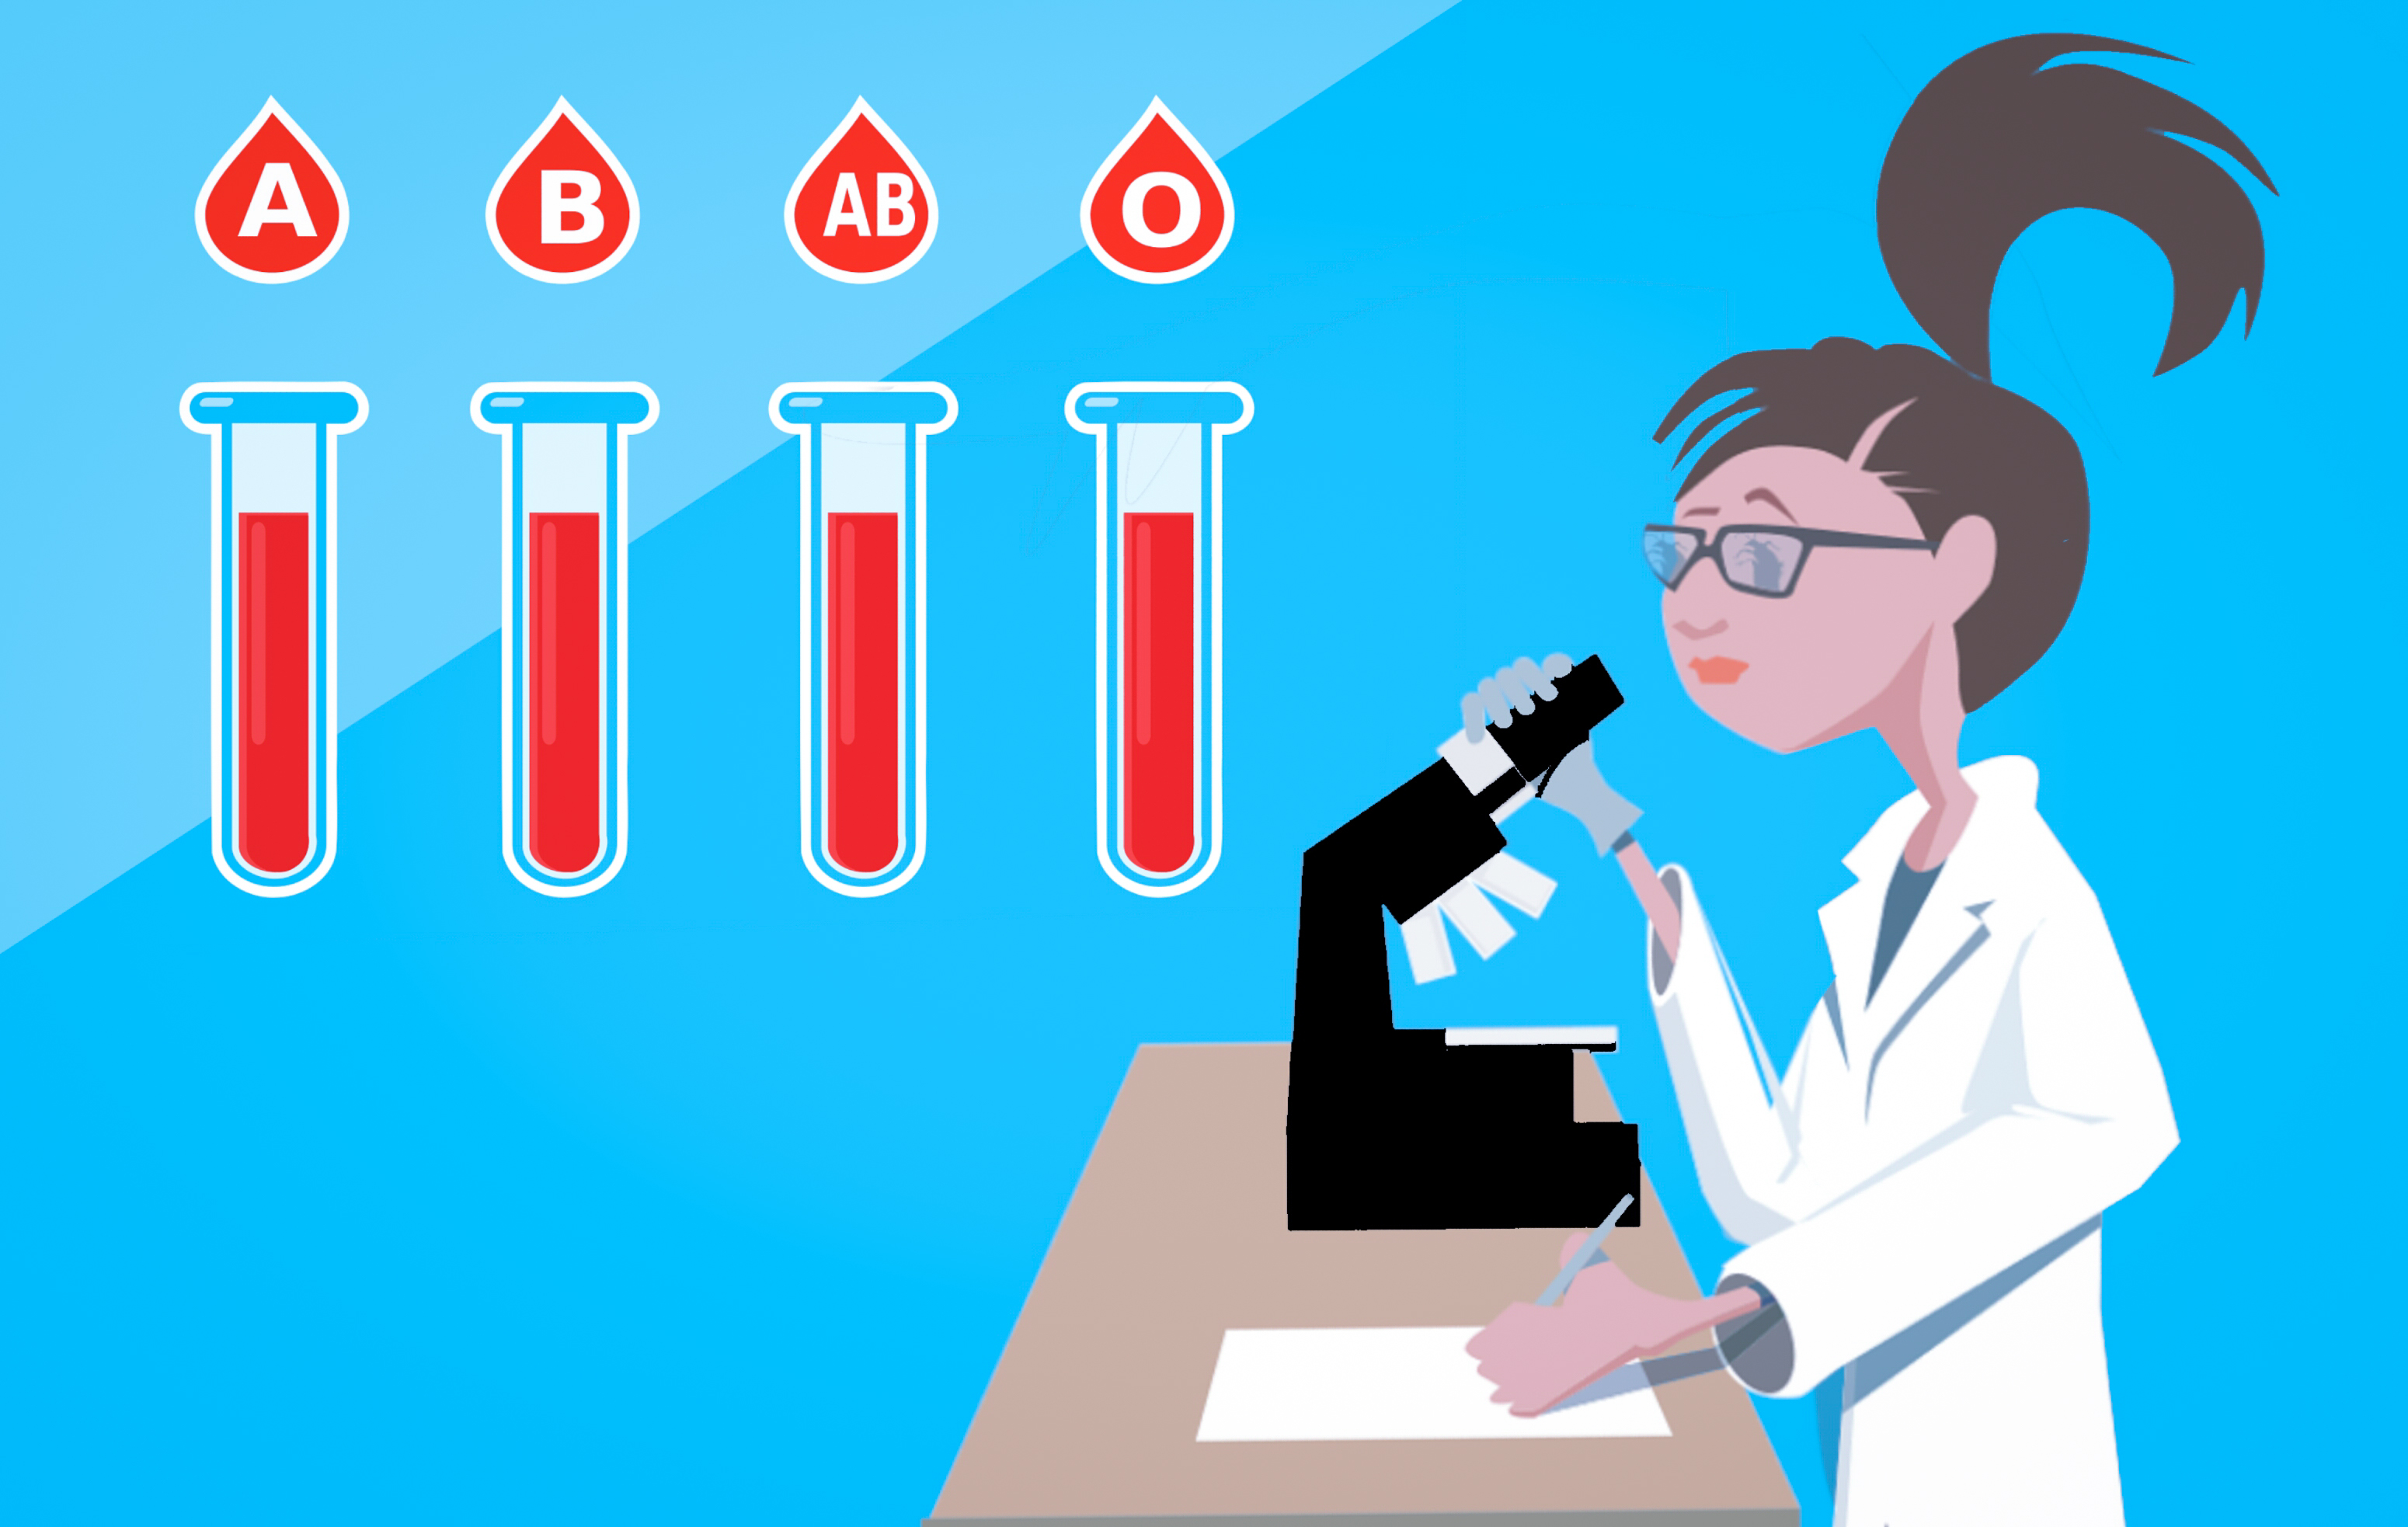
blood, hepatitis, scientist, diabetes, examination, doctor, lab, biology, sugar, investigation, blood group, blood typing, blood values, research, drug test, medical, plasma, sampling, test, microscope, illustration, laboratory equipment